Forensic anthropology

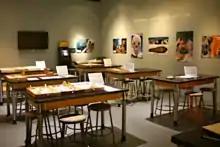
Forensic Anthropology Lab at the National Museum of Natural History, Smithsonian Institution, Washington D.C., US

Individuals looking to become forensic anthropologists first obtain a bachelor's degree in anthropology from an accredited university. During their studies they should focus on physical anthropology as well as osteology. In addition it is recommended that individuals take courses in a wide range of sciences such as biology, chemistry, anatomy, and genetics.